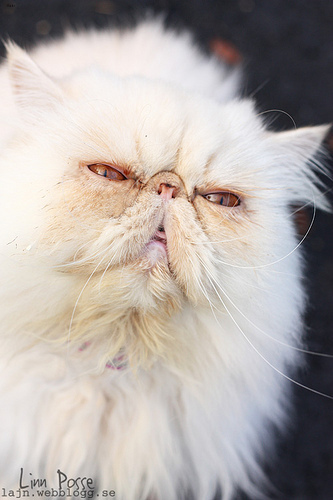
Breed: persian